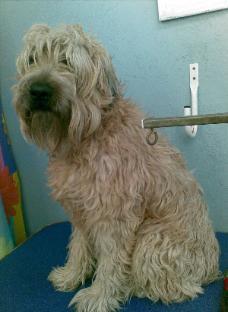
soft-coated_wheaten_terrier